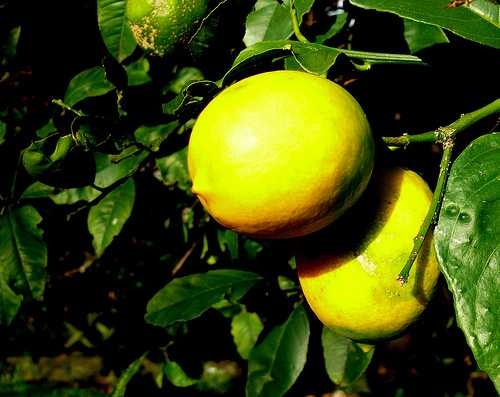
Label: Lemon